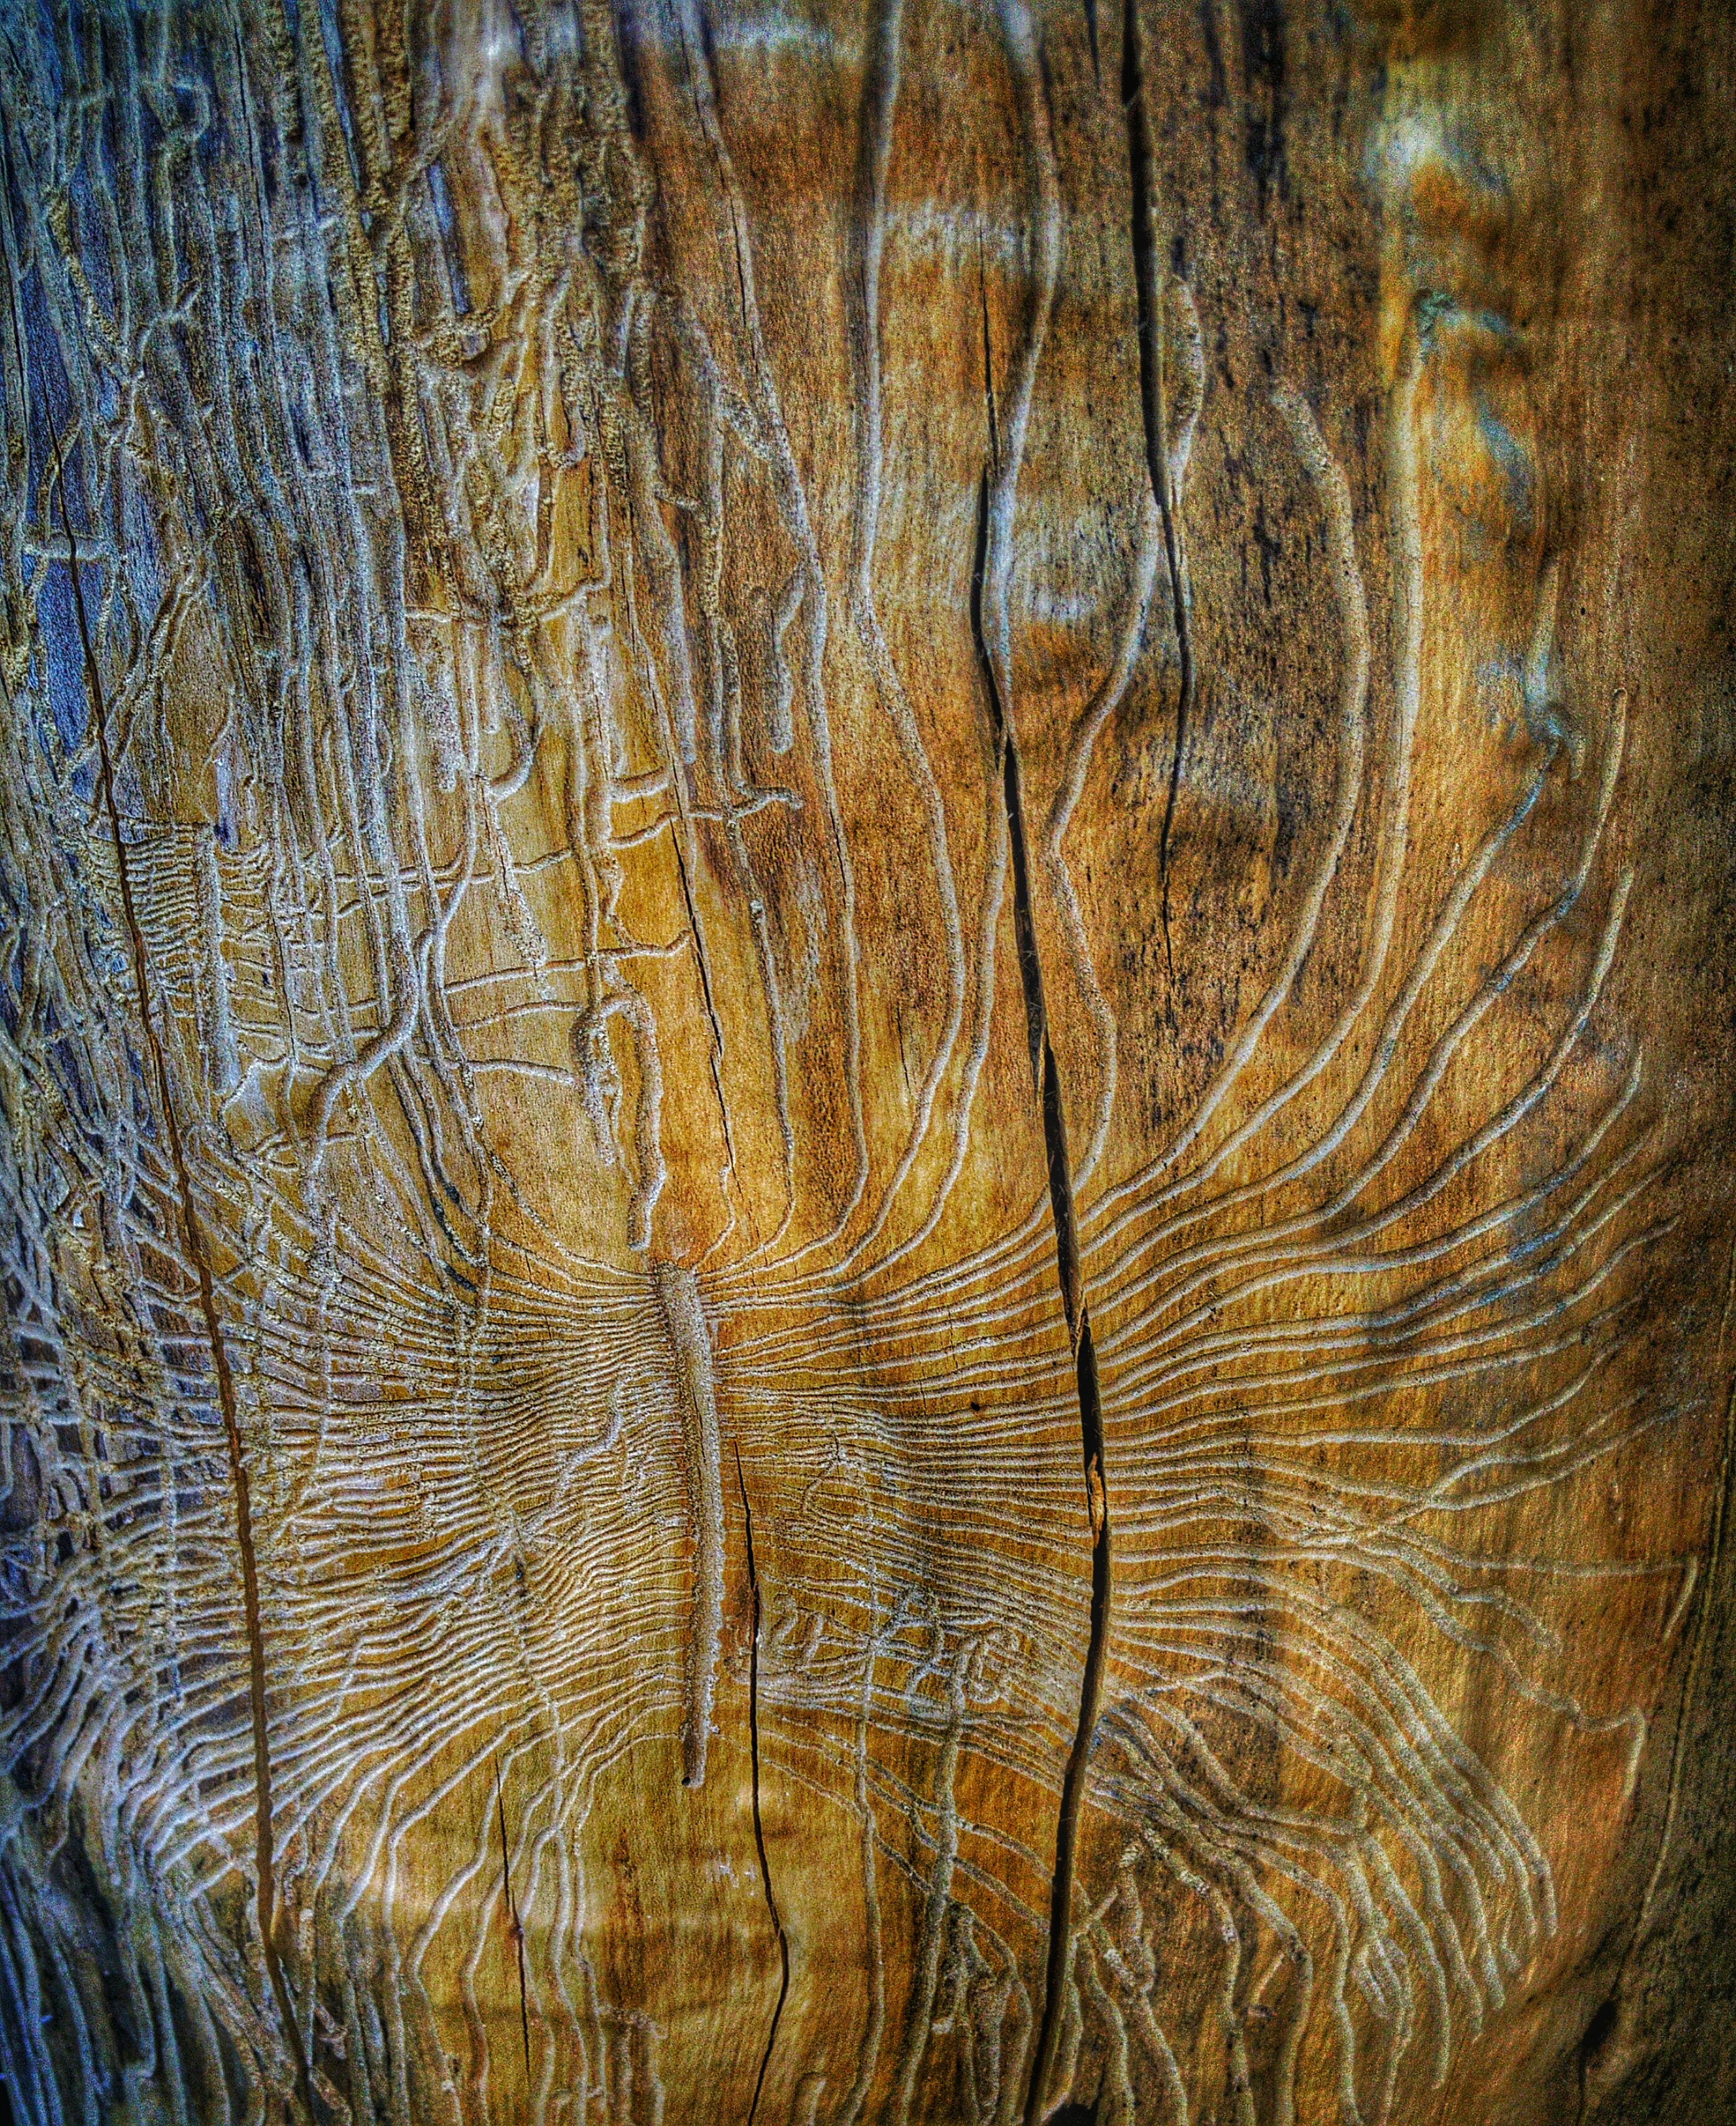
tree, wood, texture, leaf, trunk, formation, cave, painting, art, geology, carving, relief, ancient history, woody plant